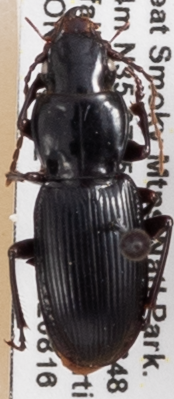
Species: Pterostichus acutipes acutipes
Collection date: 2022-08-16
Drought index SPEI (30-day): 1.01
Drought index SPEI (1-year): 0.938
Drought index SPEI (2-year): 2.09